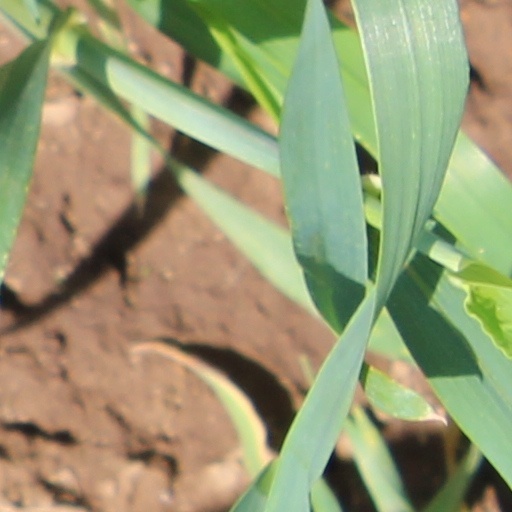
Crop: wheat